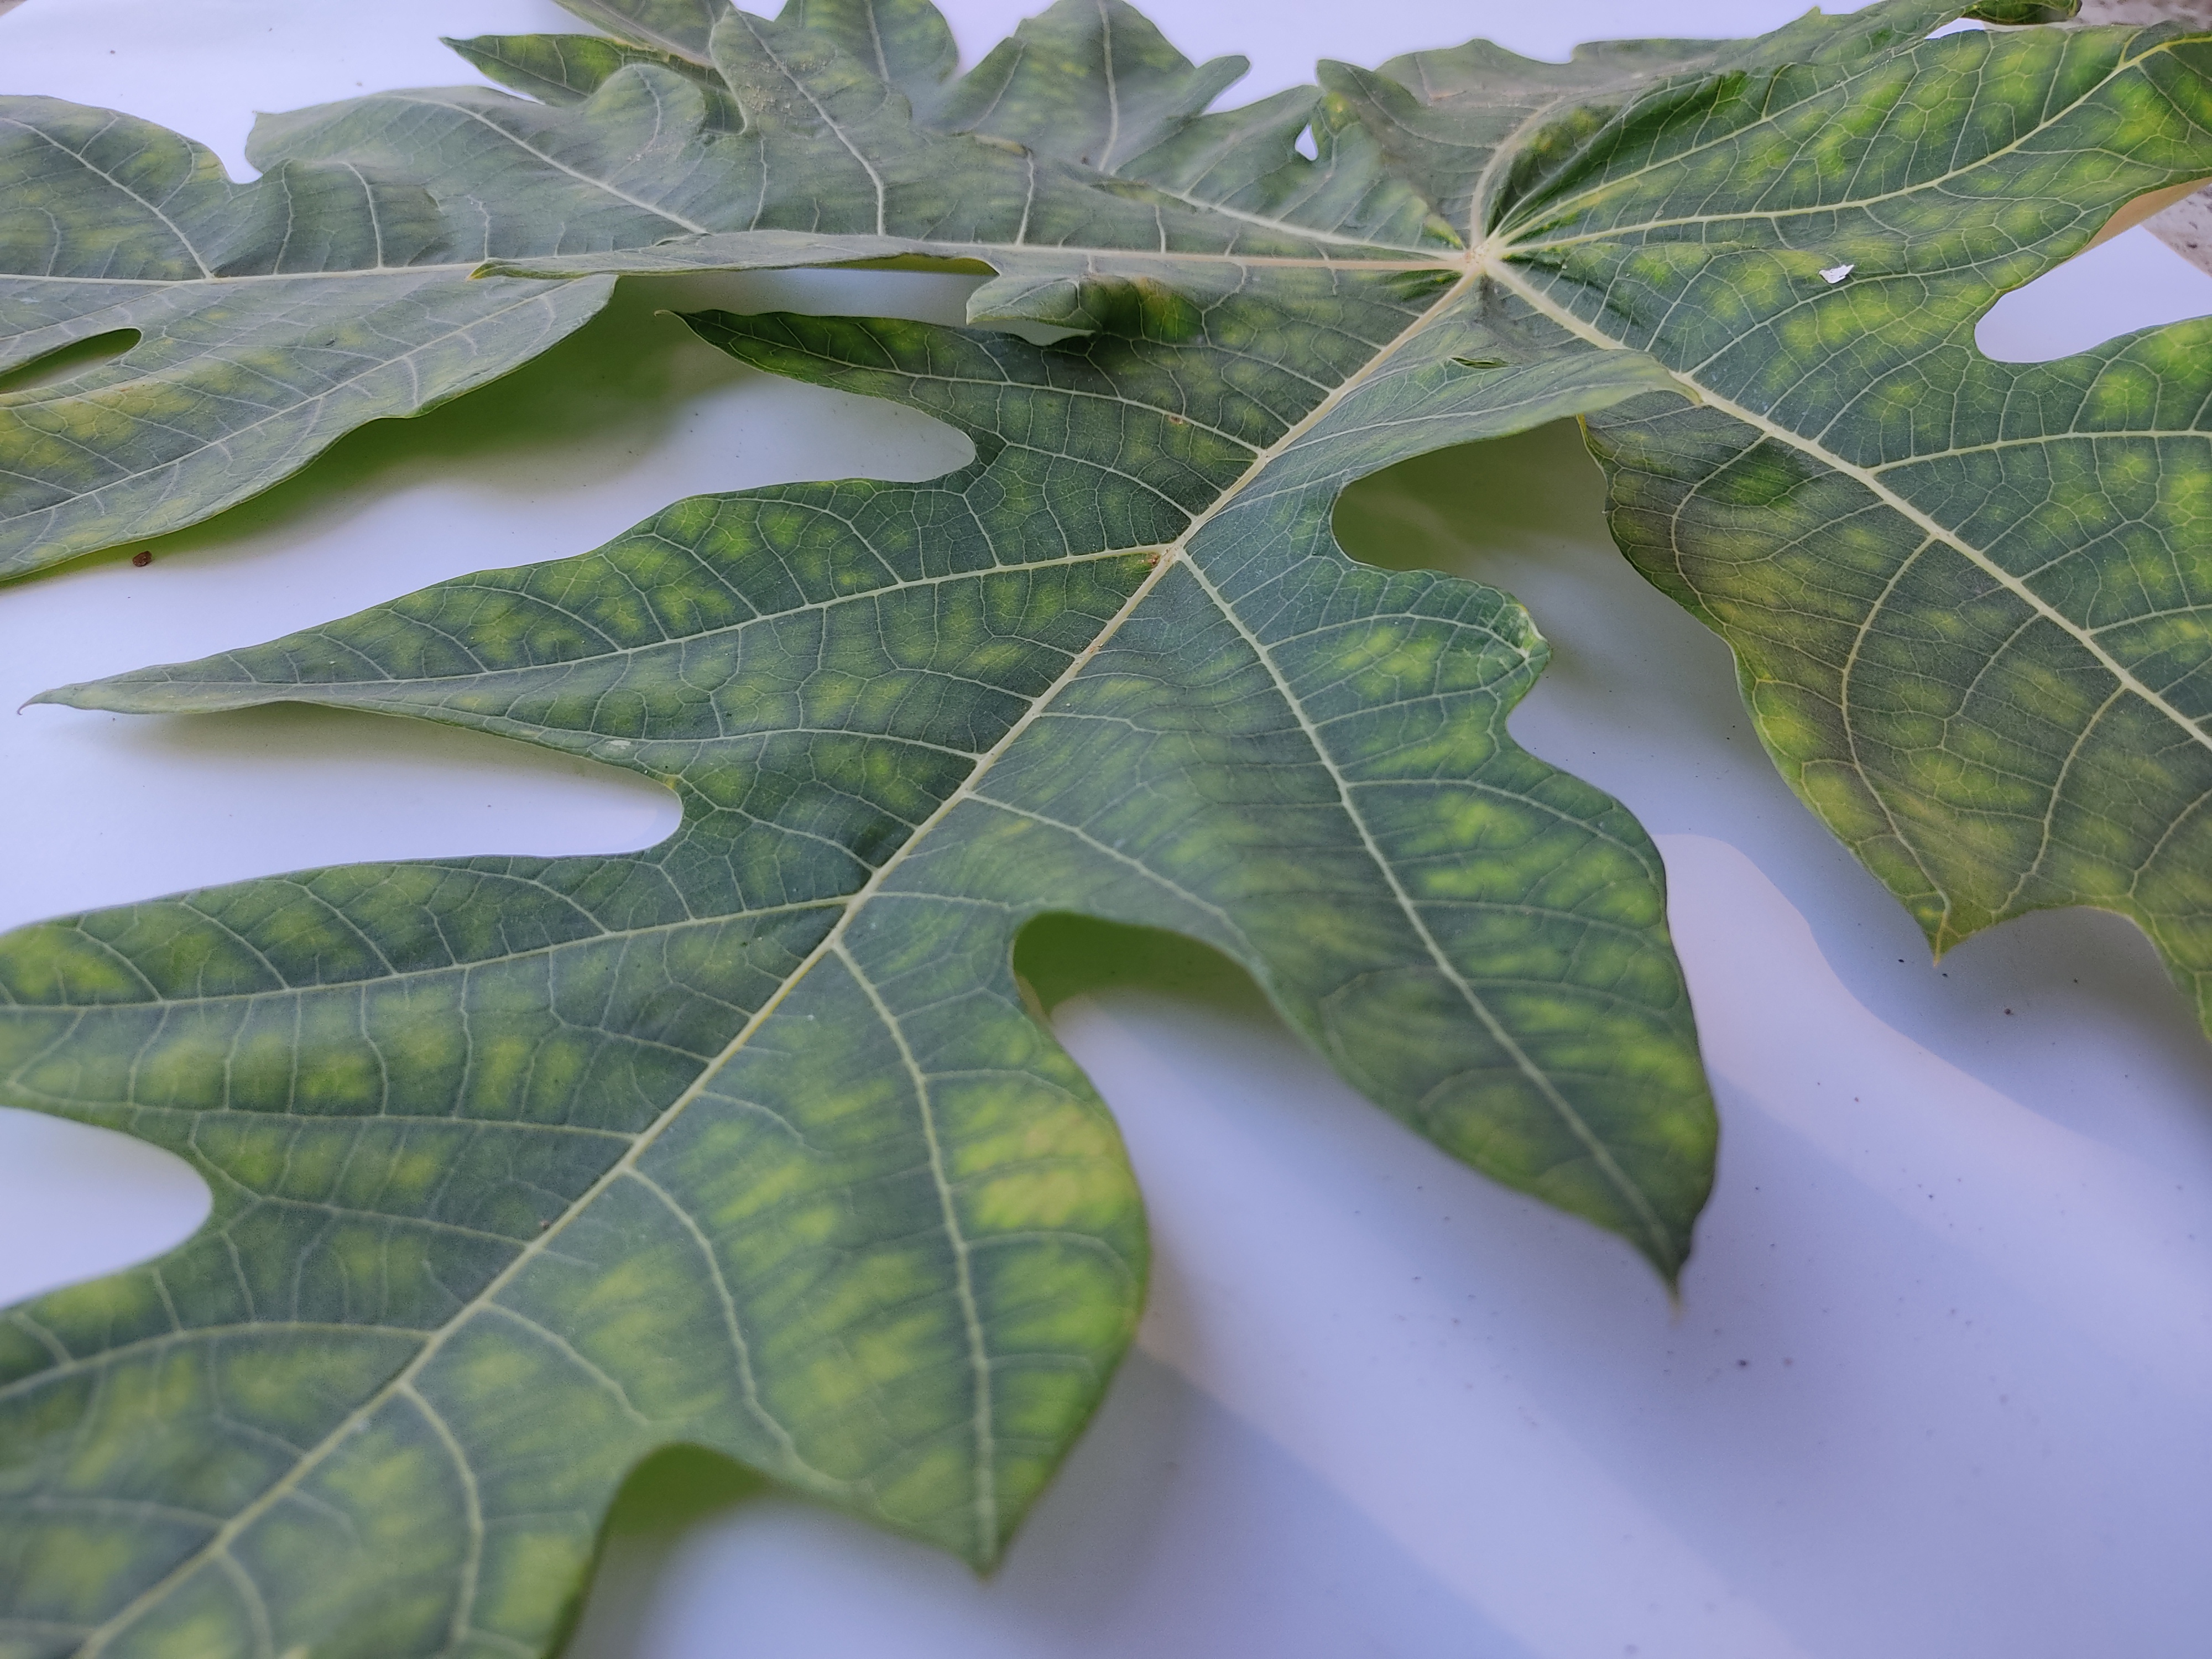
Label: Ring Spot